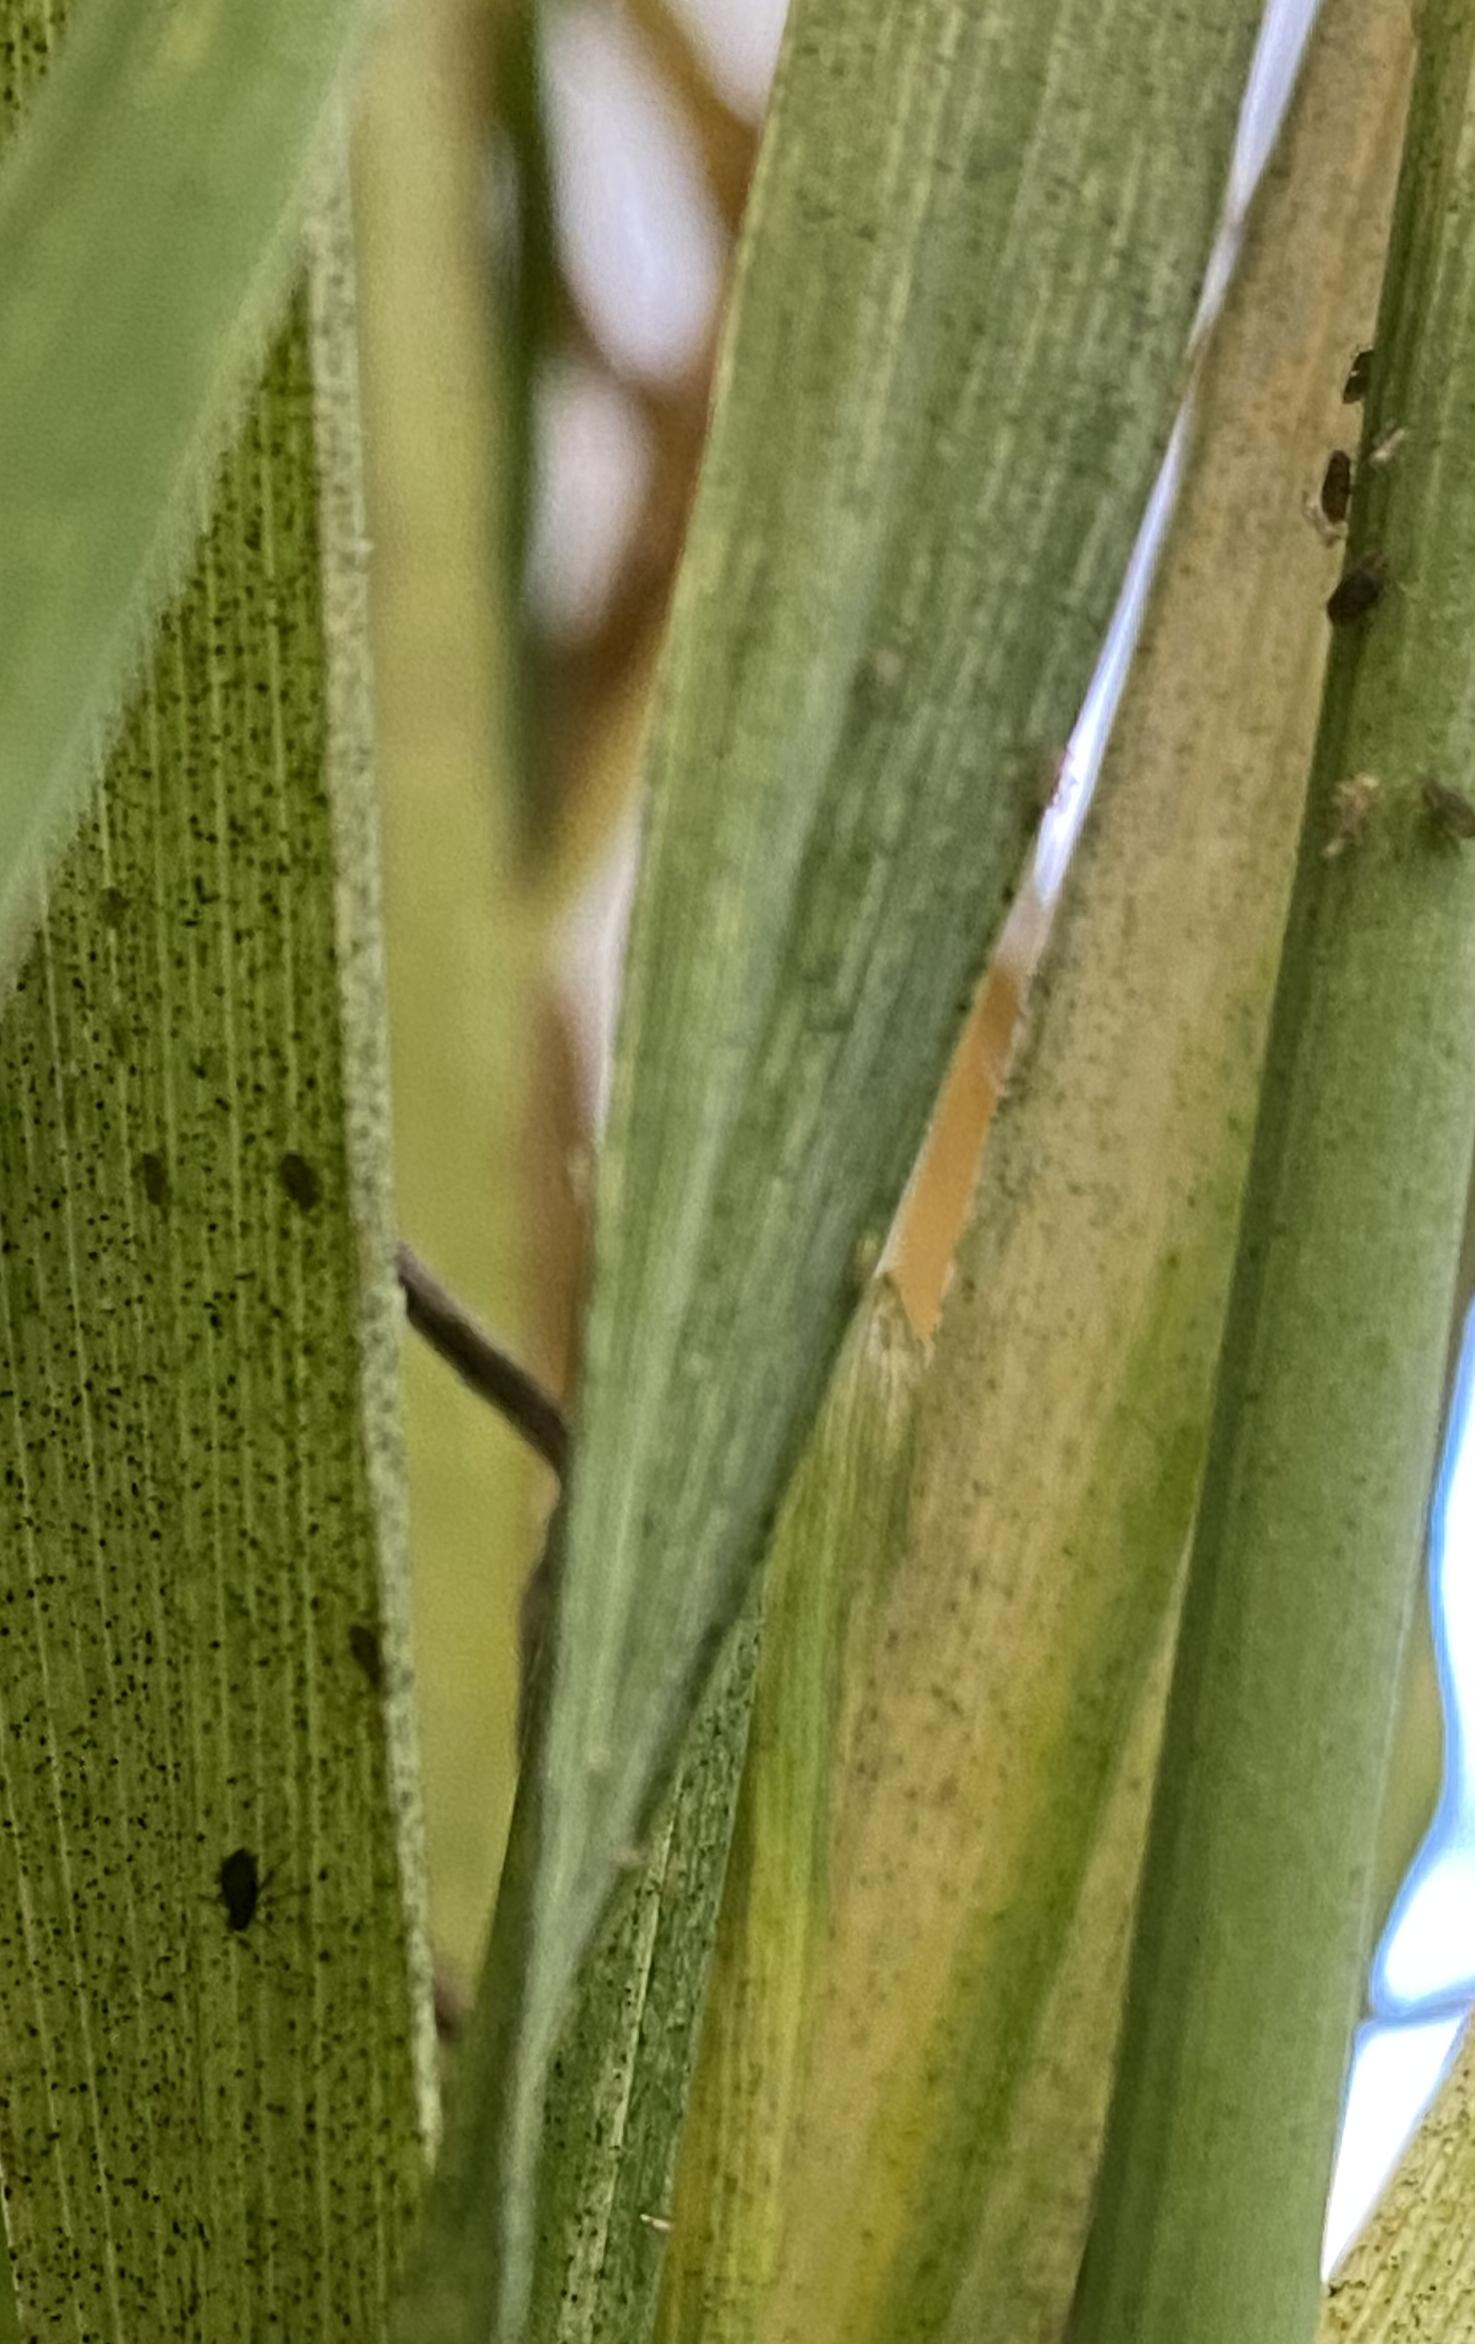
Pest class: bird_cherry_oat_aphid